Stan Wawrinka

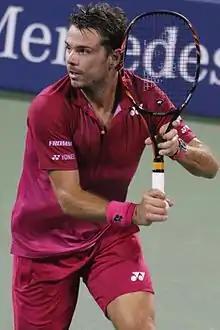
Wawrinka at the 2016 US Open

Prior to the start of the U.S. Open, Wawrinka returned to the Top 3 in the ATP rankings due to Roger Federer being unable to defend his title in Cincinnati due to injury. In the first round he faced Fernando Verdasco, beating the Spaniard in straight sets. He then faced qualifier Alessandro Giannessi, also winning in three sets. He then played a four-hour match in the third round against British player Daniel Evans, which saw Wawrinka save a match point in the fourth set tiebreak, before beating Evans in five sets. He then defeated Illya Marchenko in four sets in the fourth round. In his fourth consecutive quarterfinal appearance at the U.S. Open, he defeated Juan Martín del Potro in four sets. He defeated Kei Nishikori in the semifinals in four sets and went on to defeat Novak Djokovic in four sets to win the 2016 U.S. Open, his third major title in as many years and his eleventh consecutive win in a championship final. With this victory, Wawrinka improved his record to 2–0 in major finals against Djokovic and he remained the only player to defeat Djokovic in Djokovic's twelve Grand Slam finals dating back to the 2014 Wimbledon championships. Much as Wawrinka's 2015 French Open victory denied Djokovic the 2015 calendar year Grand Slam, his win at this tournament denied Djokovic claiming three Grand Slam victories in successive years (2015 and 2016). Wawrinka defeated the No. 1 player in the finals of all three of his grand slam titles. The 2016 US Open final was the only match that year in which Djokovic won the first set but lost the match (53–1).